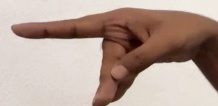
ASL sign: P